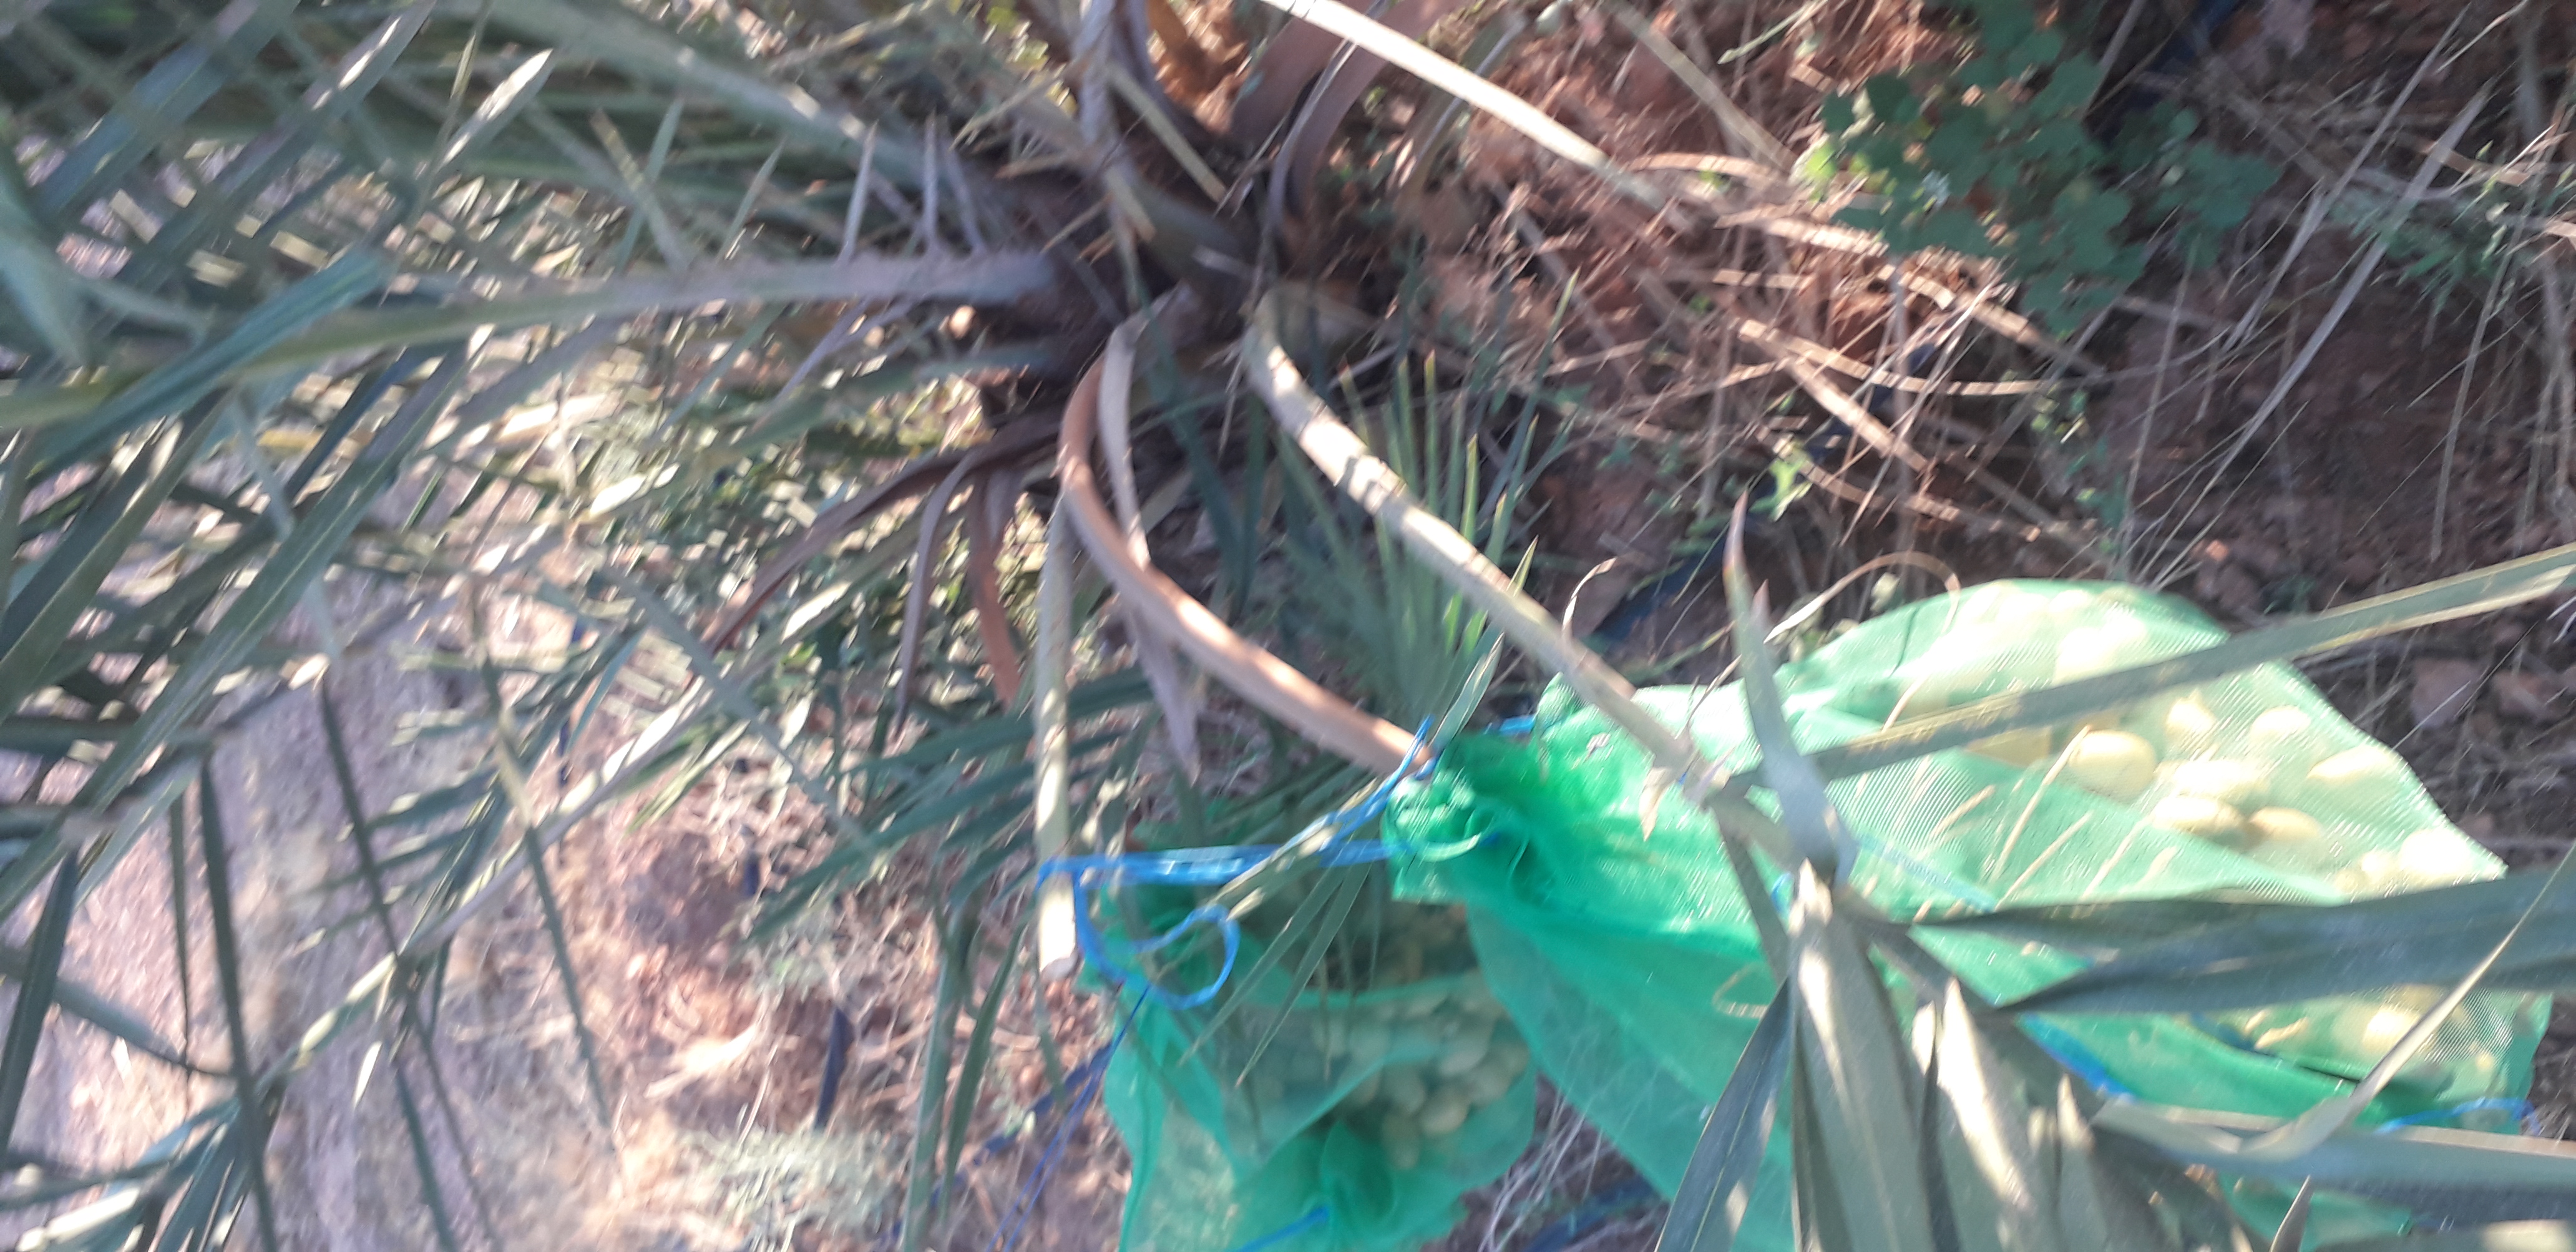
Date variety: Boufagous